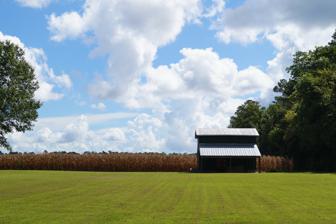
Building: Foscue and Simmons Plantations
Country: United States of America
Year built: 1825
Historic houses in North Carolina, United States United States historic place Foscue and Simmons Plantations U.S. National Register of Historic Places U.S. Historic district Foscue and Simmons Plantation, September 2014 Show map of North Carolina Show map of the United States Location US 17, from Trent R. and Banks Rd., Pollocksville, North Carolina Coordinates 35°02′21″N 77°12′01″W / 35.03917°N 77.20028°W / 35.03917; -77.20028 Area 1,379 acres (558 ha) Built c. 1821 ( 1821 ) -1825 Built by Forbes, George Architectural style Bungalow/craftsman, Italianate, Federal NRHP reference No. 98000197 Added to NRHP October 7, 1998 Foscue and Simmons Plantations , also known as Foscue Plantation, is a historic plantation house and adjoining farm complexes and national historic district located near Pollocksville , Jones County, North Carolina . The district encompasses seven contributing buildings, four contributing sites, one contributing structure, and one contributing object.  The Federal style Foscue Plantation House was built about 1821-1825 and is separately listed. Among the other contributing resources are the farm landscape, Foscue Cemetery (1849-1918), Brick Vault Site (1814-1853), four tobacco barns, Marl Pits/Ponds (c. 1940), Italianate style Simmons Cottage (c. 1870–1878), Simmons Tenant House #1 (c. 1920–1940), Marl Dredger (c. 1940), and bungalow style Christopher Stephens Simmons House (c. 1918–1920). It was listed on the National Register of Historic Places in 1998. References